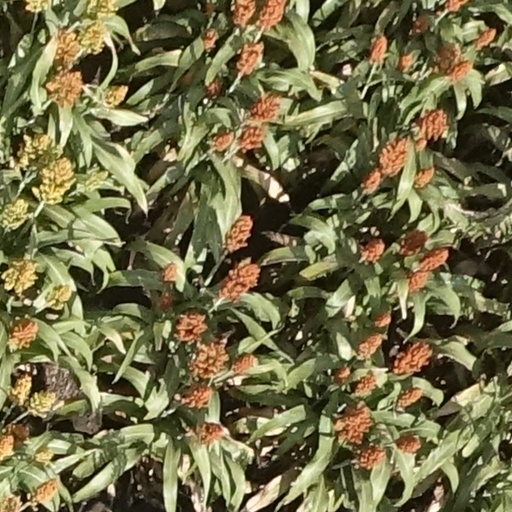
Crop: sorghum